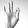
ASL letter: F